Cecilia Gyllenhammar

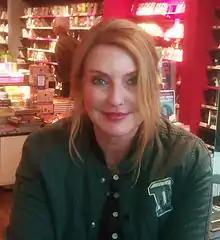
Cecilia Gyllenhammar.

Gyllenhammar was born in Gothenburg. Cecilia Gyllenhammar has two sisters, Charlotte Gyllenhammar and Sophie Gyllenhammar Mattson, and a brother, Oscar Gyllenhammar. She was married to documentary film director Fredrik von Krusenstjerna between 1995 and 2008, and is the mother of three children. The oldest daughter of Pehr G. Gyllenhammar, CEO of Volvo 1970–1994, and Christina (née Engellau), she grew up as the "Princess of Gothenburg". She gave up both studies in the US and a career as a journalist before devoting herself to her children.